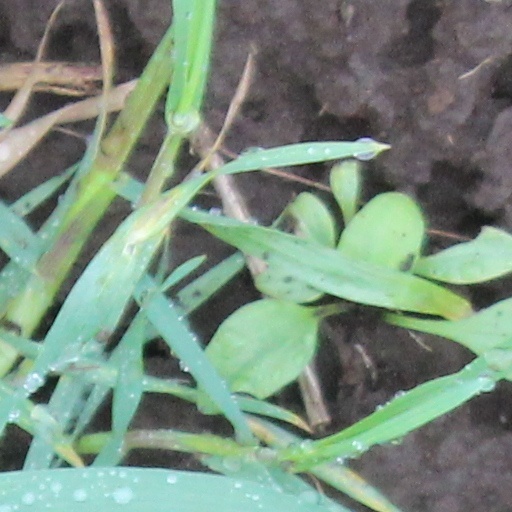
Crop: wheat